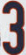
Number: 3